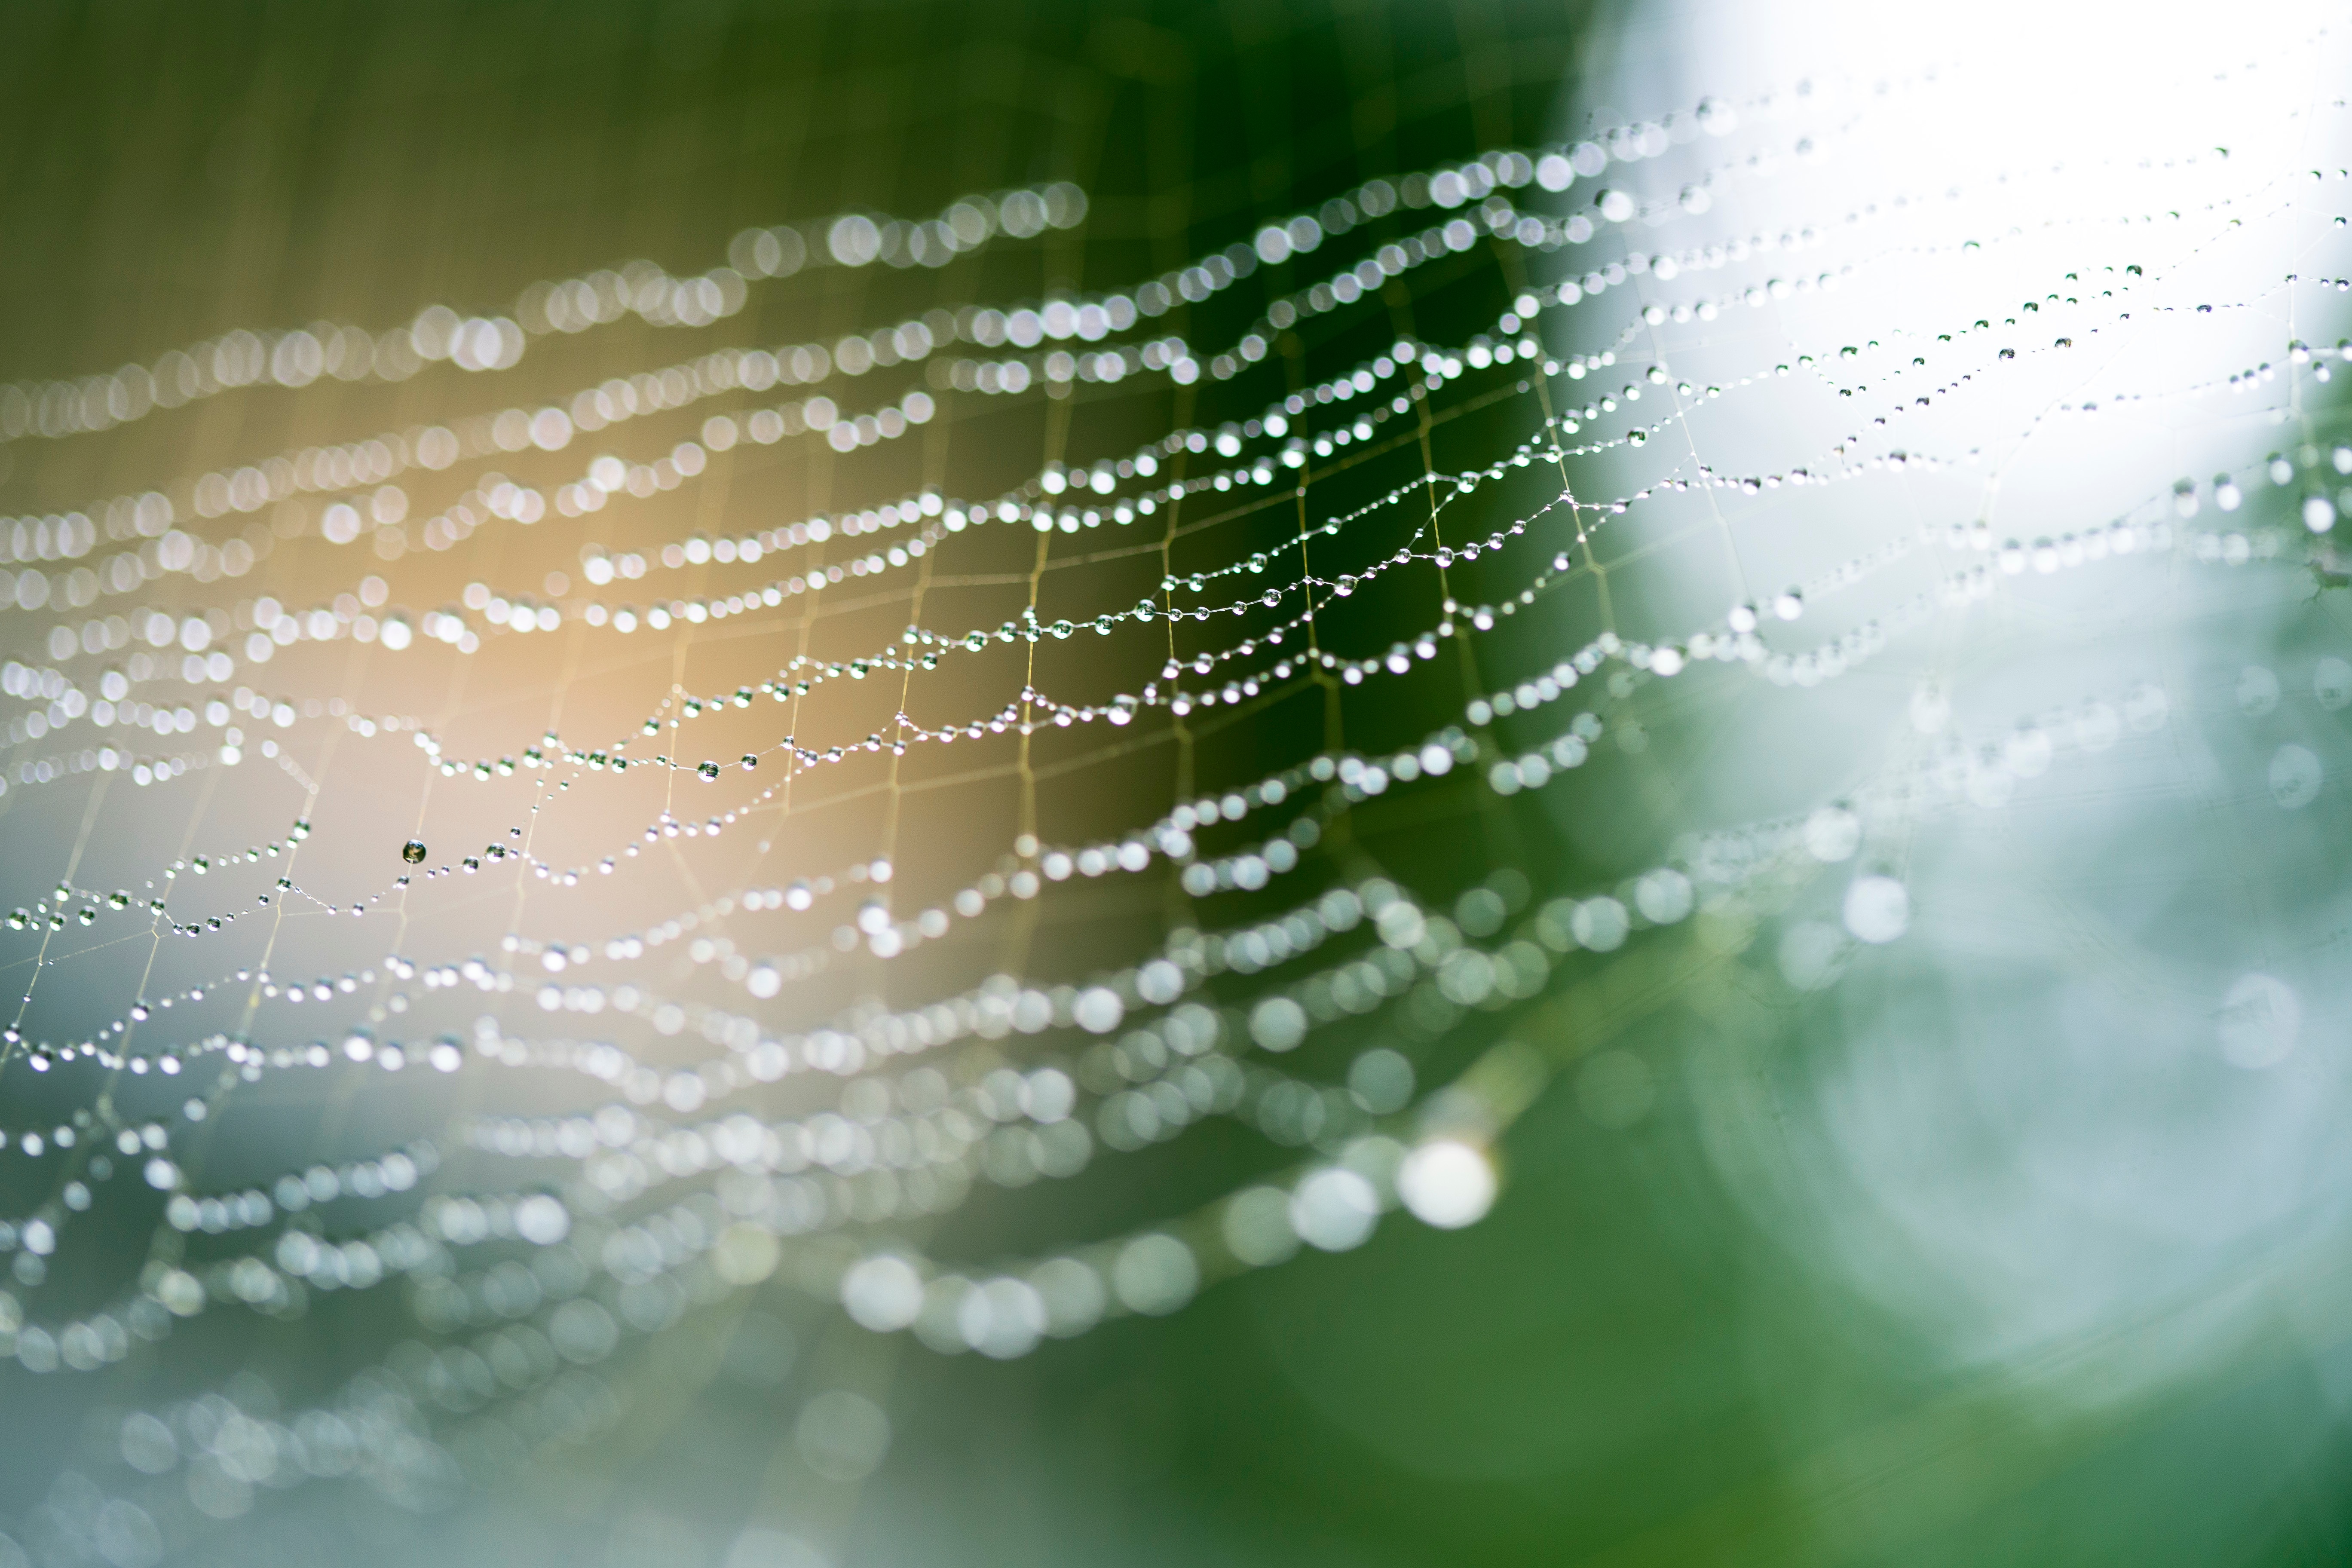
water, nature, grass, branch, drop, dew, sunlight, leaf, wave, flower, green, reflection, circle, spider web, close up, moisture, macro photography, plant stem, liquid bubble